Physella acuta

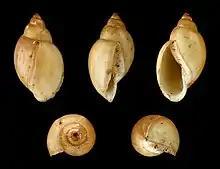
Shell of "Physella acuta"

Snails in the family Physidae have shells that are sinistral, which means that if the shell is held with the aperture facing the observer and the spire pointing up, then the aperture is on the left-hand side.